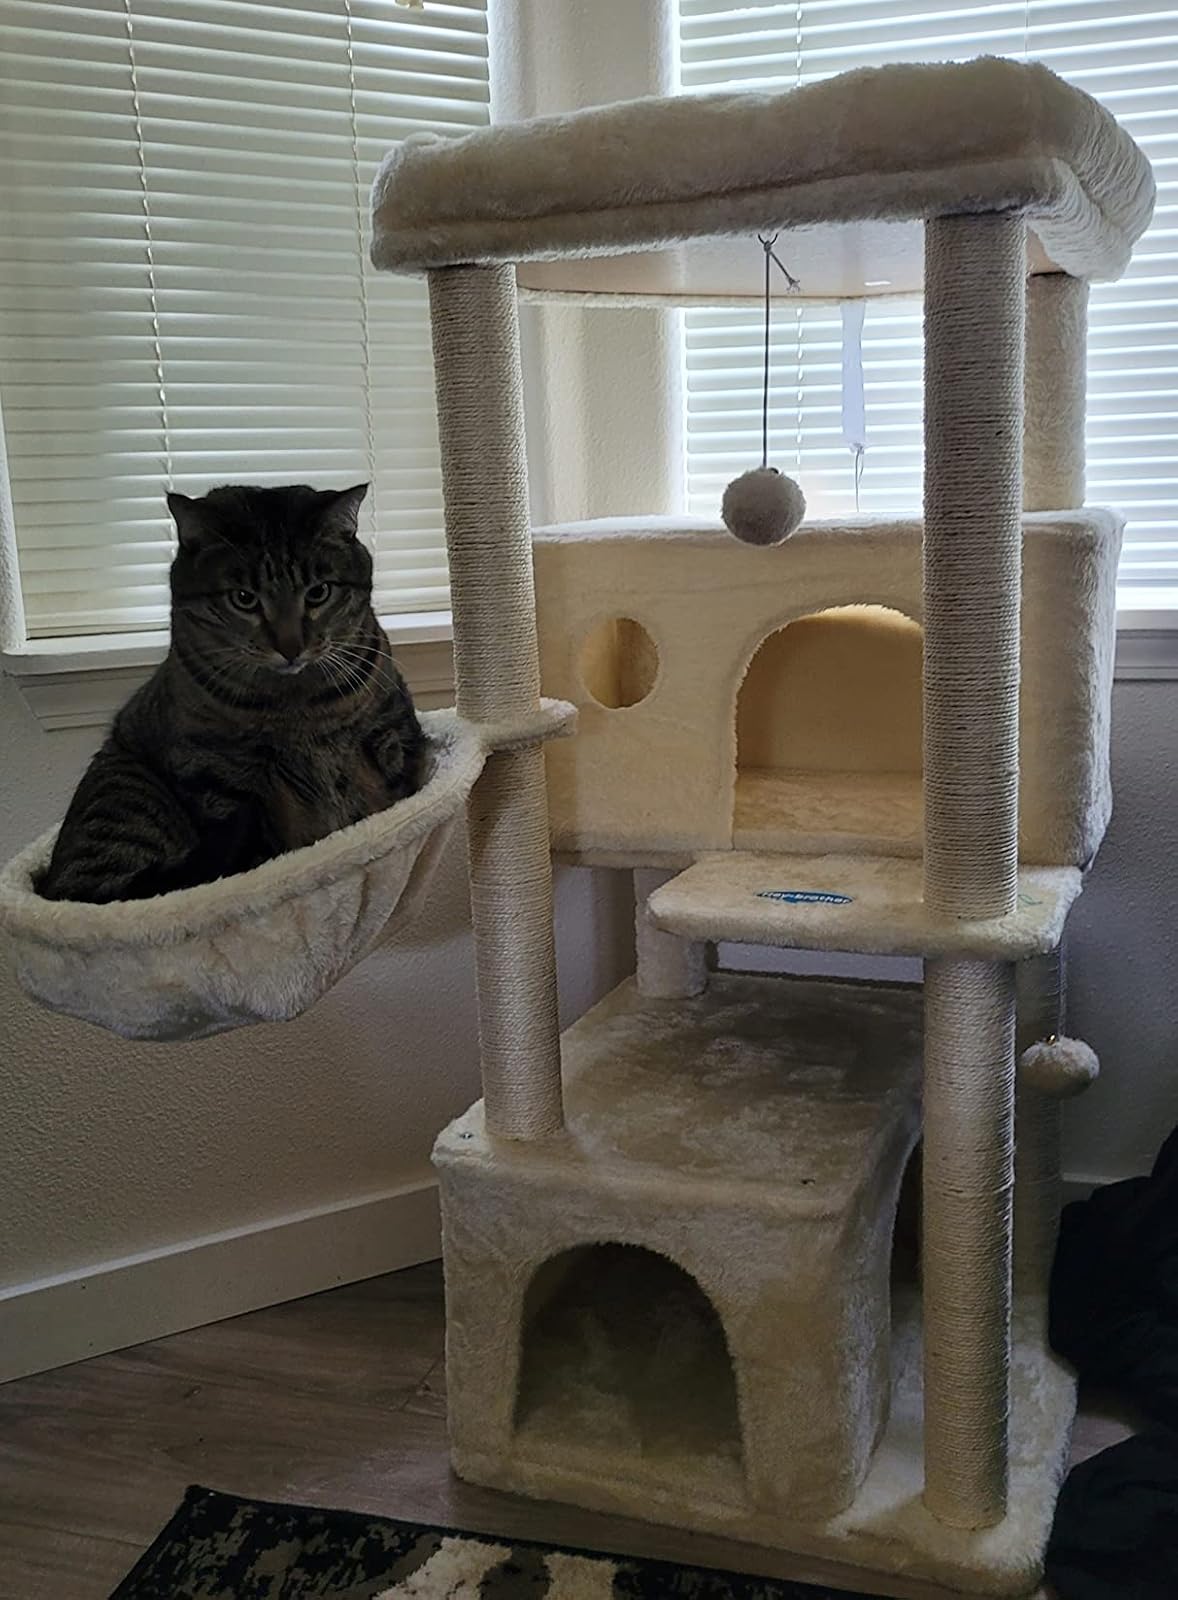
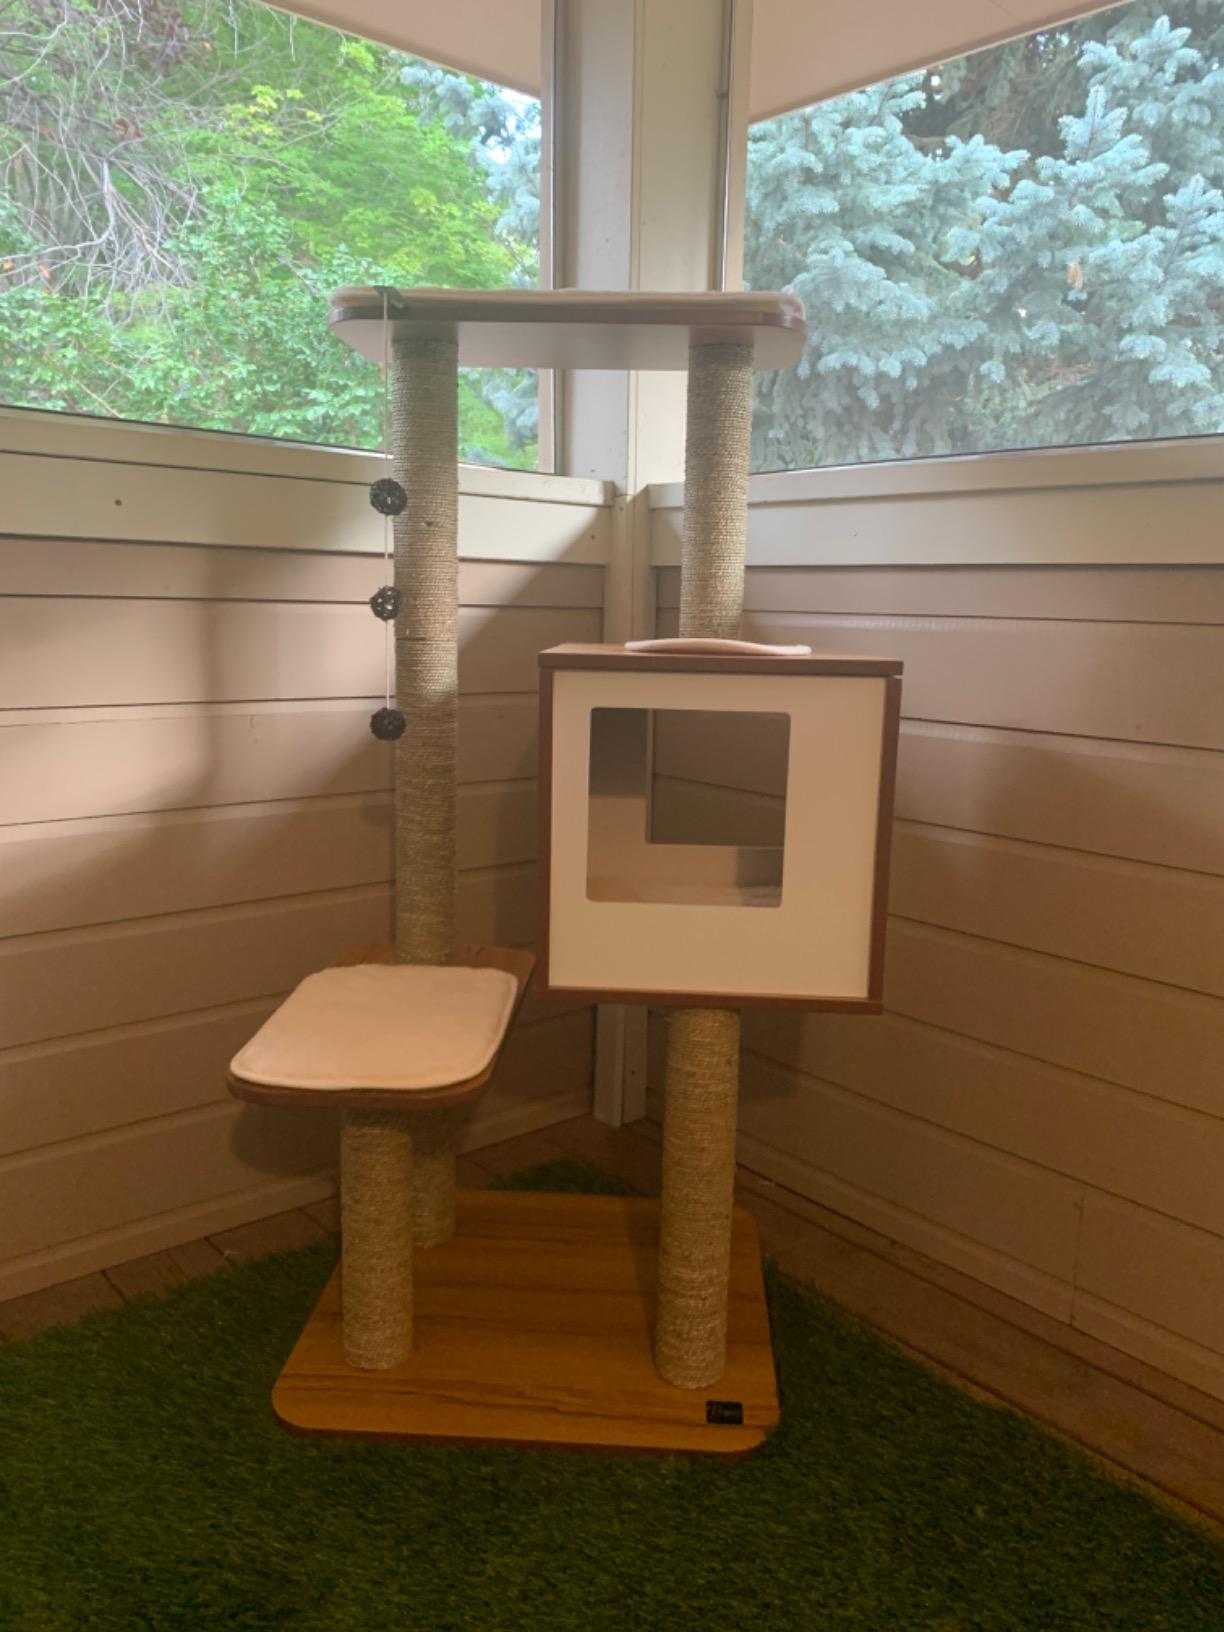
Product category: items_cat tree
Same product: no